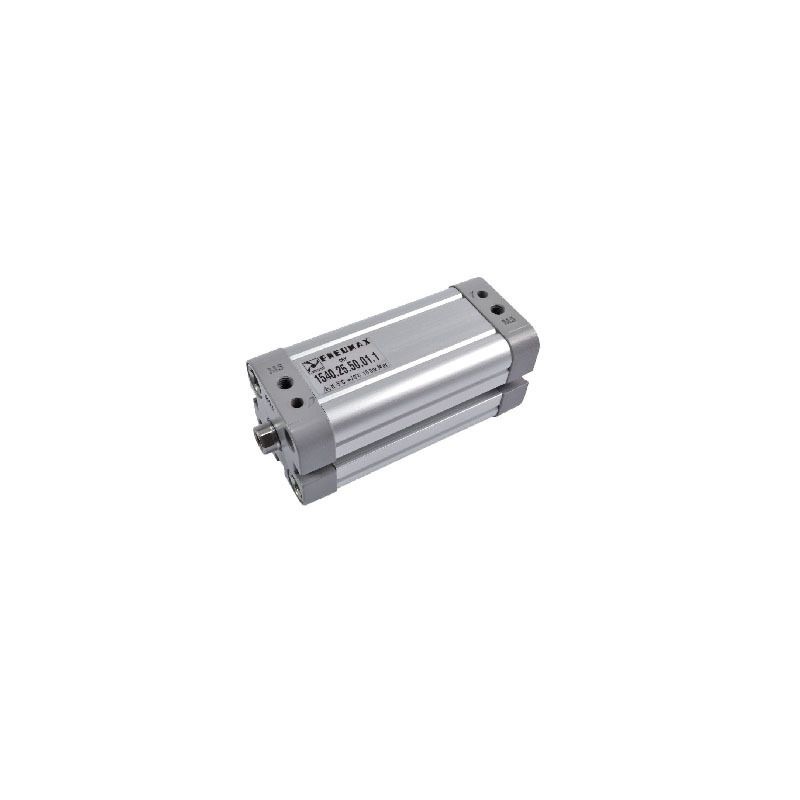
Pneumax 1540.63.35.01.1 Cylinder to ISO 21287
This Pneumax 1540.63.35.01.1 Cylinder to ISO 21287 is precision-engineered to meet the ISO 21287 standard, ensuring reliable operation for your industrial applications. Its heavy-duty construction and advanced technology make it a durable and efficient choice, providing superior performance and value.
Brand: Pneumax
Category: Business & Industrial > Automation Control Components > Programmable Logic Controllers > Motor Controllers